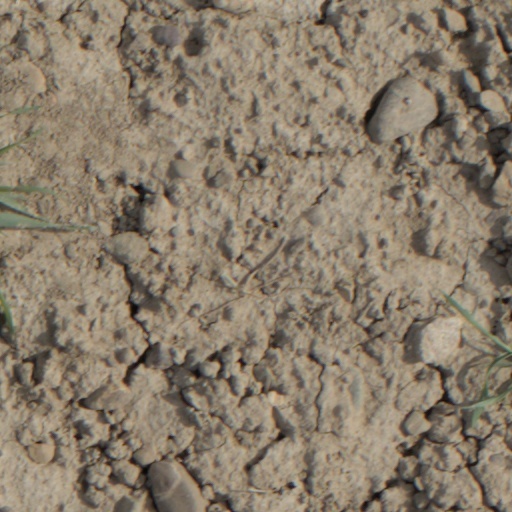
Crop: wheat